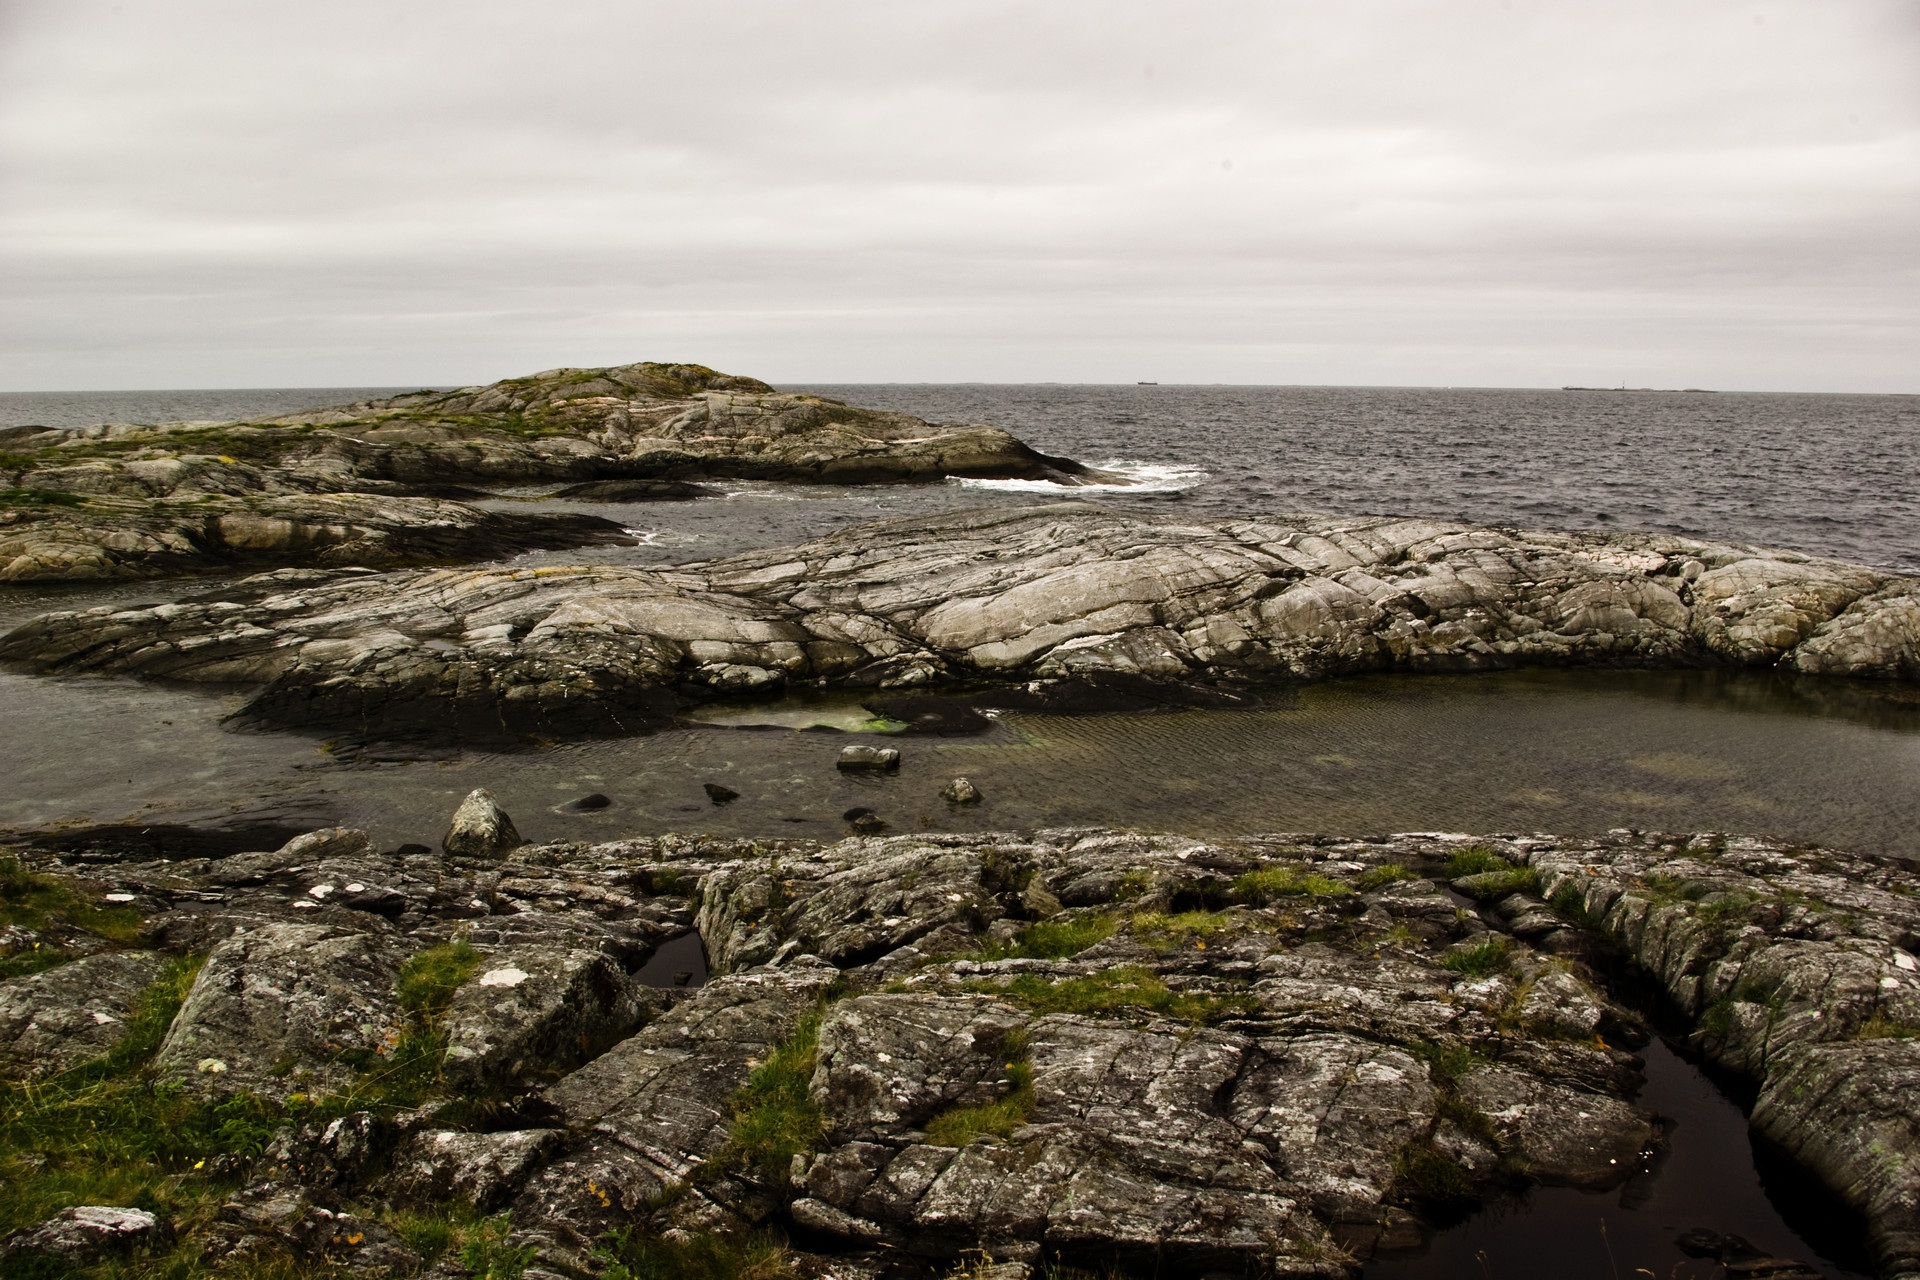
beach, landscape, sea, coast, water, nature, rock, ocean, horizon, sky, shore, wave, adventure, ship, summer, moss, travel, cliff, cove, bay, terrain, material, body of water, rocks, geology, atlantic, loch, cape, landform, norwegian sea, the atlantic road